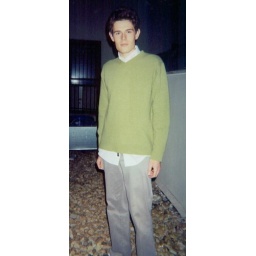
Standing on the roof of the 19th street 7-11 in April, 2005. Photo credit: S.M.